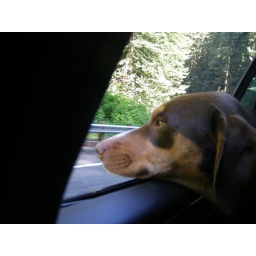
Honey dog in the car